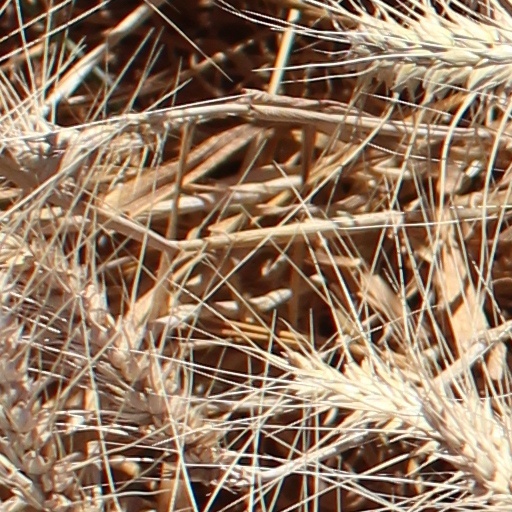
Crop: wheat